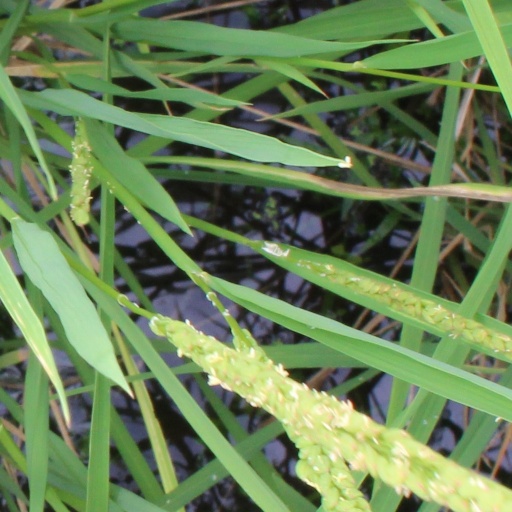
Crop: rice